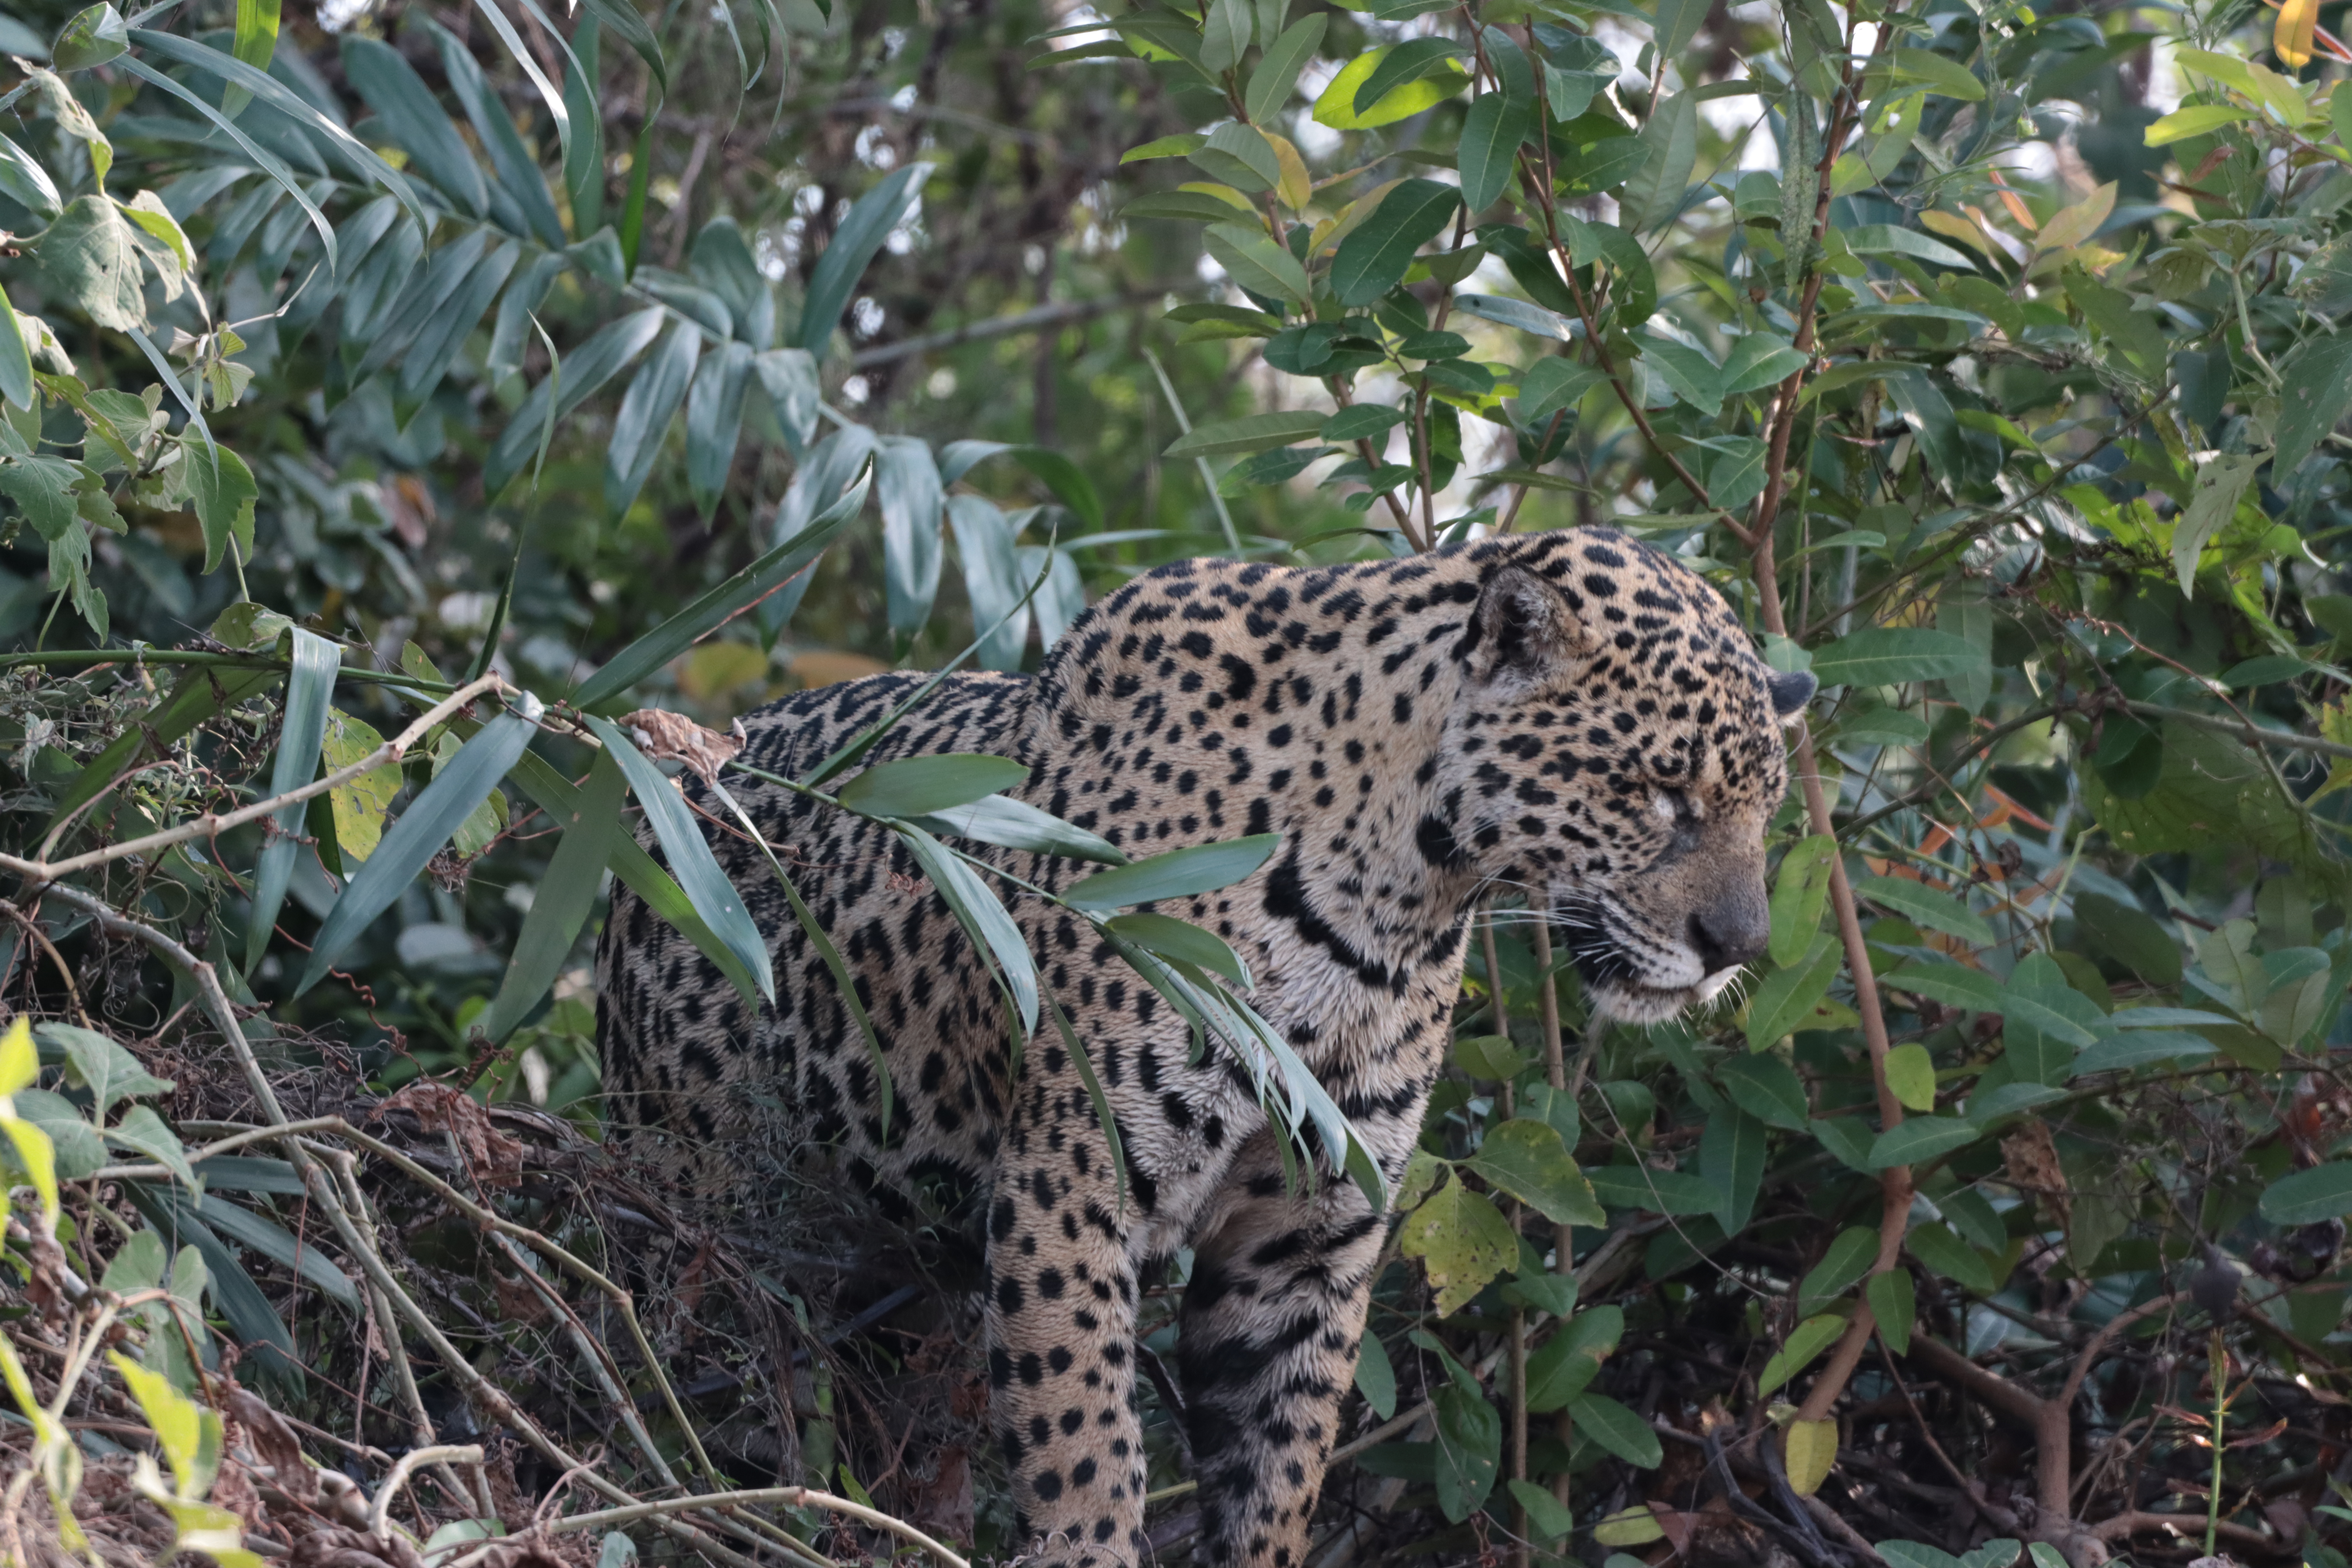
Jaguar: Jaju